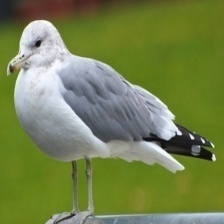
Species: CALIFORNIA GULL
Scientific name: LARUS CALIFORNICUS